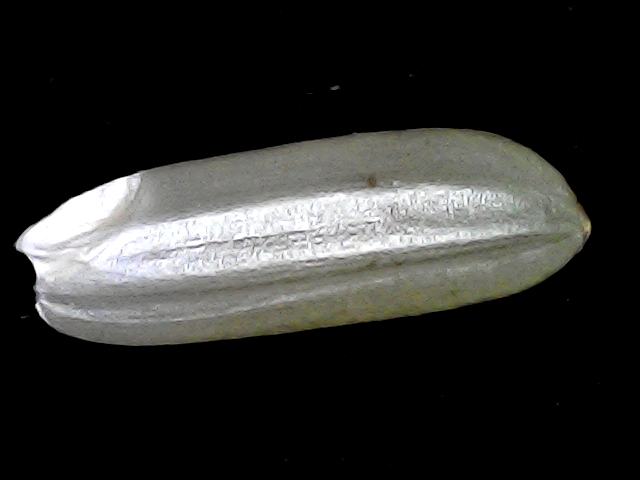
Rice variety: BRRI67